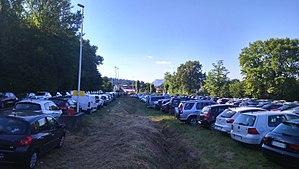
Stationnement des véhicules à l'entrée sud de l'agglomération pour le festival Musilac 2016.
"Le festival Musilac est un festival de musique organisé en Savoie à Aix-les-Bains sur l'esplanade du lac du Bourget et dont la première édition a eu lieu en 2000 sous le nom ""Musikolac"". Depuis 2018, une seconde édition est organisée en avril à Chamonix-Mont-Blanc.